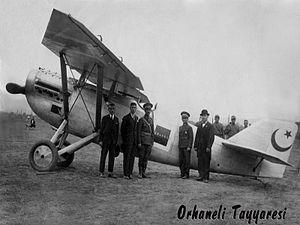
Le Dewoitine D.21 était un avion de chasse monoplan à atterrisseur fixe et cockpit ouvert français des années 1920.